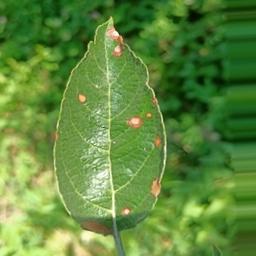
Label: Alternaria